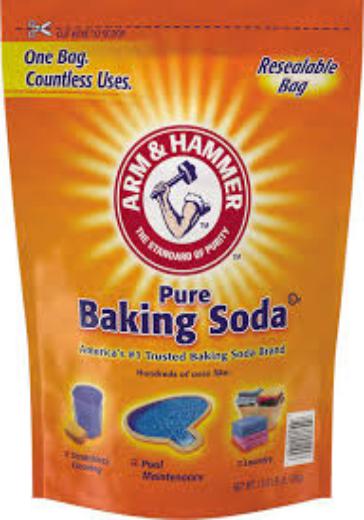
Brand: Bacon soda
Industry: Food